Aluminium

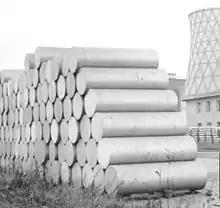
Extrusion billets of aluminium

British chemist Humphry Davy, who performed a number of experiments aimed to isolate the metal, is credited as the person who named the element. The first name proposed for the metal to be isolated from alum was "alumium", which Davy suggested in an 1808 article on his electrochemical research, published in Philosophical Transactions of the Royal Society. It appeared that the name was created from the English word "alum" and the Latin suffix "-ium"; but it was customary then to give elements names originating in Latin, so this name was not adopted universally. This name was criticized by contemporary chemists from France, Germany, and Sweden, who insisted the metal should be named for the oxide, alumina, from which it would be isolated. The English name "alum" does not come directly from Latin, whereas "alumine"/"alumina" comes from the Latin word "alumen" (upon declension, "alumen" changes to "alumin-").